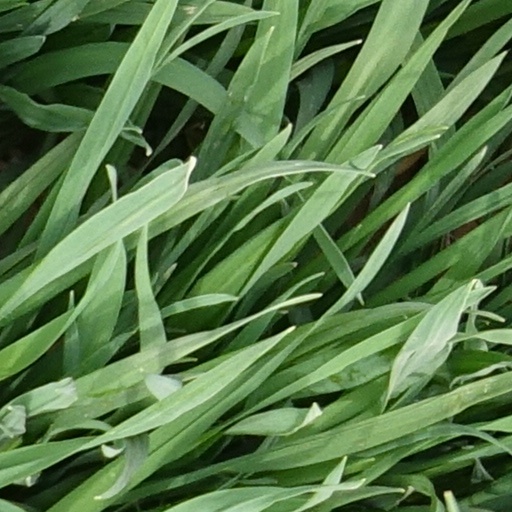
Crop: wheat